Skeppsholmen Church

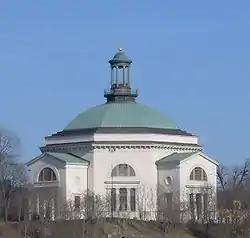
Skeppsholmen Church (now Eric Ericsonhallen) viewed from Gamla stan

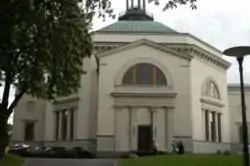
Main entrance of Eric Ericsonhallen

The Skeppsholmen Church is a former church on the islet of Skeppsholmen in central Stockholm, Sweden.